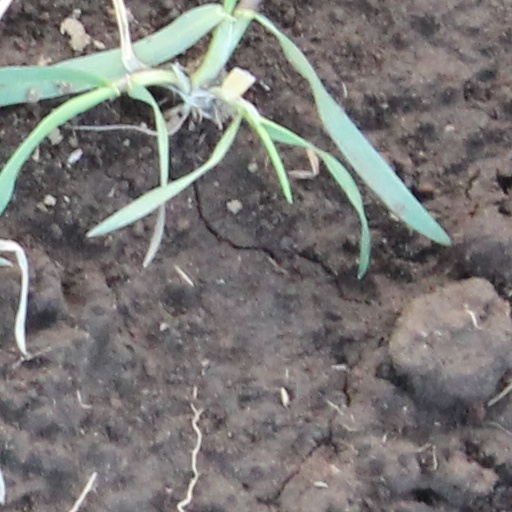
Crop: wheat